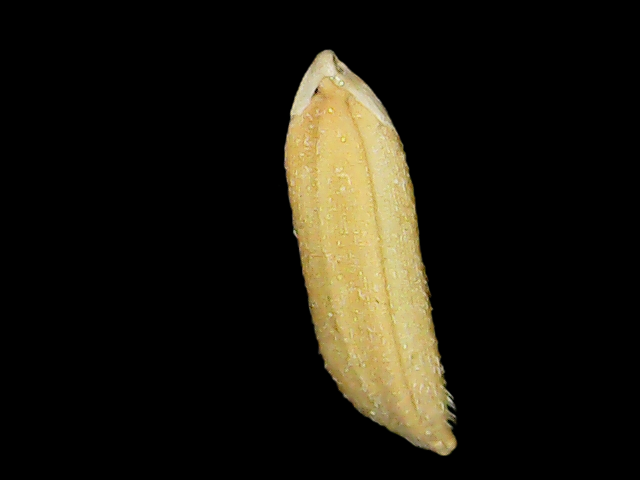
Rice variety: Binadhan16